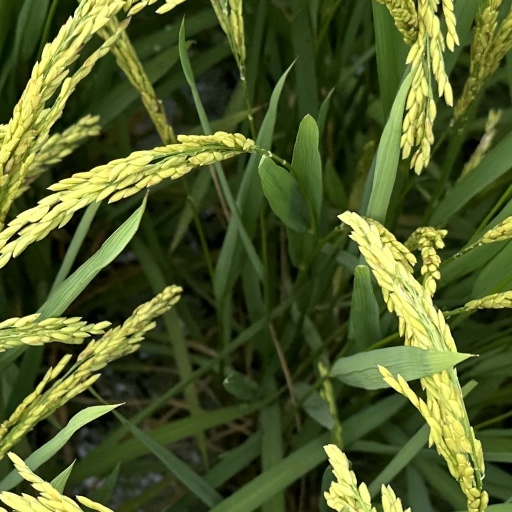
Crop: rice